Ivo Ulich

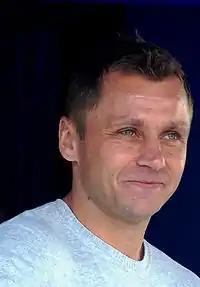
Ulich in 2008

Ivo Ulich (born 9 September 1974) is a Czech former professional footballer who played as a midfielder.